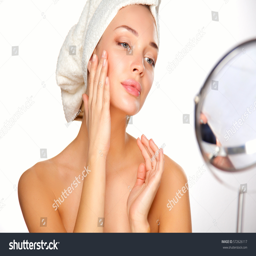
portrait of beautiful girl touching her face with a towel on head